Nantyronen railway station

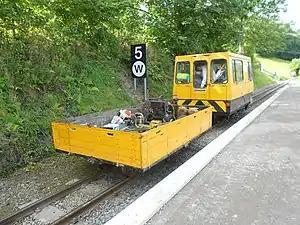
The Permaquip locomotive and wagon form a works train at Nantyronen railway station.

Nantyronen railway station is a railway station serving Nantyronen in Ceredigion in Mid-Wales. It is an intermediate station and request stop on the preserved Vale of Rheidol Railway. It is accessible by road from the village of Nantyronen, and also from the Devil's Bridge road (above), by descending the hillside on a steep winding lane.